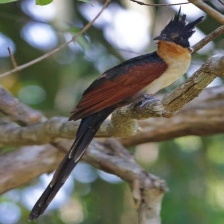
Species: CHESTNUT WINGED CUCKOO
Scientific name:  CLAMATOR COROMANDUS